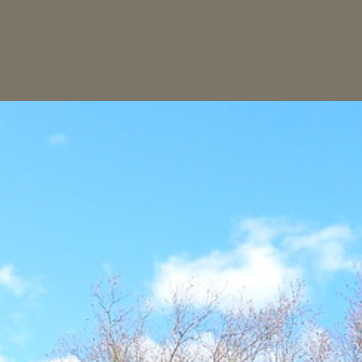
Material: sky